Chinese espionage in California

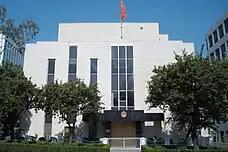

According to sinologist Alex Joske, "California was a treasured staging ground for political influence operations and economic espionage. Its extensive united front networks, clusters of advanced technology and undeniable electoral heft make it prime territory for MSS officers. Today, the state holds the honour of having an MSS unit dedicated to influence and intelligence work in it."